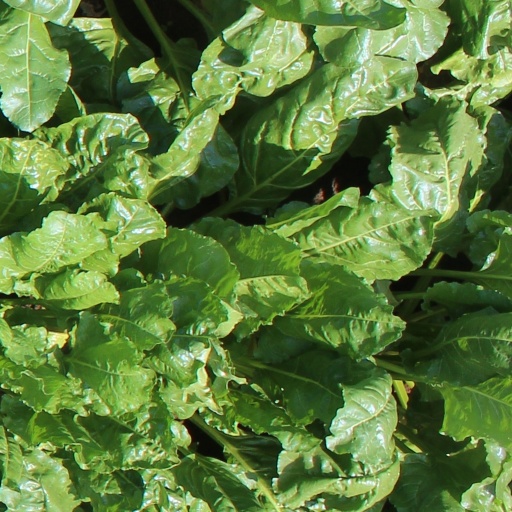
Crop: sugar beet